Athlete Ally

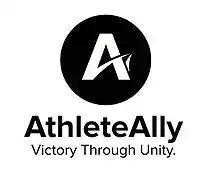

Athlete Ally is a nonprofit LGBTQ athletic advocacy group based in the United States. The group aims to make athletic communities more inclusive and less discriminatory and help athletes to advocate for LGBTQ equality.